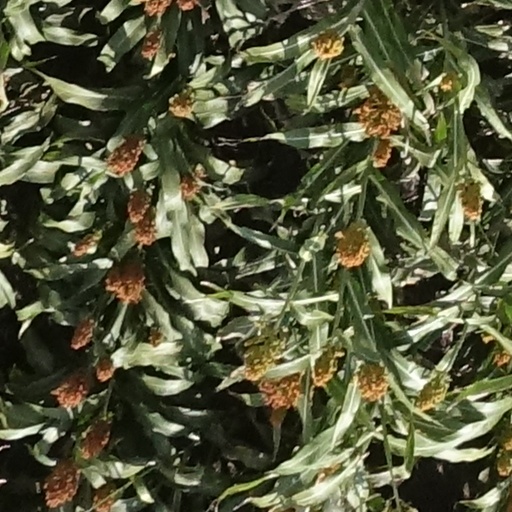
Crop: sorghum